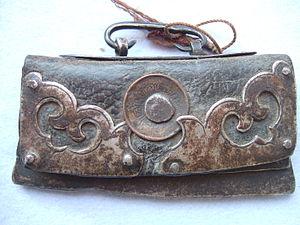
L'amadou est un matériau spongieux constituant la partie supérieure de la chair de certains champignons, sorte de feutre naturel utilisé séché depuis la préhistoire, principalement pour allumer le feu, mais aussi pour favoriser la dessiccation des plaies en médecine et des mouches de pêche, ou encore comme succédané du tabac et du cuir. On utilise le plus souvent la chair des polypores qui se développent sur les arbres, essentiellement l'Amadouvier, mais aussi d'autres espèces fongiques employées localement pour des propriétés comparables.